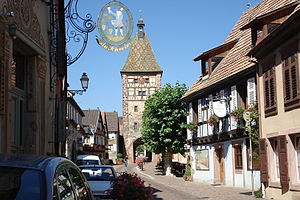
Bergheim (Alsace) / Billedgalleri
Bergheim er en by i det franske departement Haut-Rhin i Alsace. Bergheim har ca. 1.900 indbyggere og er en af byerne på Vinruten i Alsace.